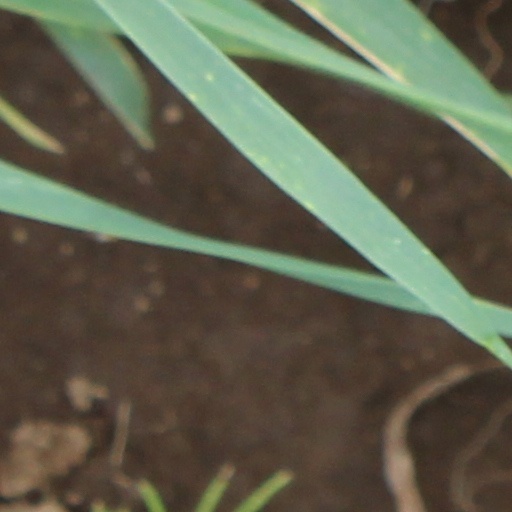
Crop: wheat